Artur Schnabel's recordings of Beethoven's piano sonatas

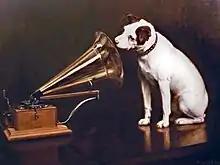
His Master's Voice logo

Austrian pianist and composer Artur Schnabel (17 April 1882 – 15 August 1951) is considered one of the 20th century's most important musicians, and continues to be celebrated particularly for his performances of Beethoven and Schubert. Proclaimed by American music critic, journalist, and music writer Harold C. Schonberg as "the man who invented Beethoven", Schnabel's pedagogical lineage included Beethoven himself. When he was around ten years old, he began studying with Theodor Leschetizky, who was a student of Carl Czerny, who was in turn Beethoven's student, close friend and assistant. In 1927, on the centenary of Beethoven's death, Schnabel performed all 32 Beethoven sonatas for the first time in a series of seven recitals at the theatre of the Volksbühne in Berlin. He performed the complete cycle three more times in his life; in London in 1934, at New York's Carnegie Hall in 1934, and at the Berliner Philharmonie from 1932 to 1933.